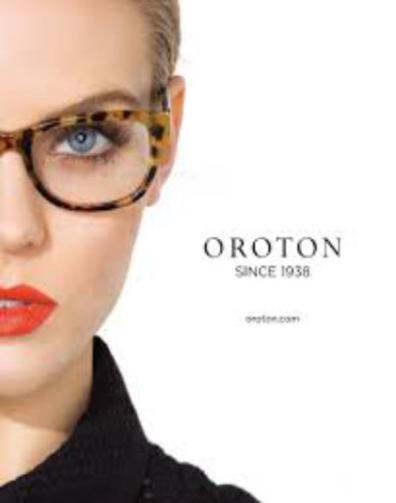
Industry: Clothes